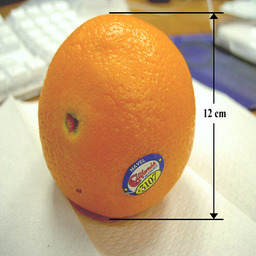
Label: Orange